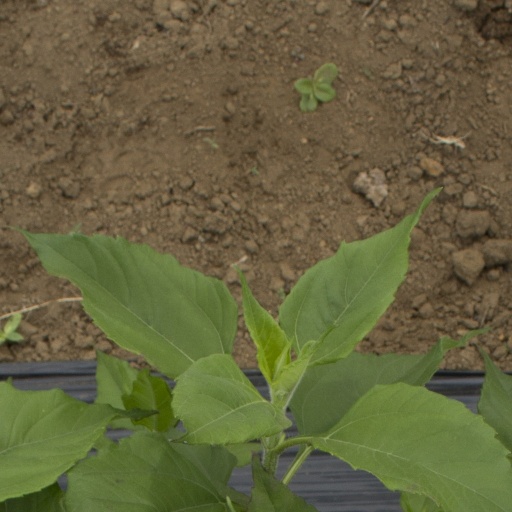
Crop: Jerusalem artichoke